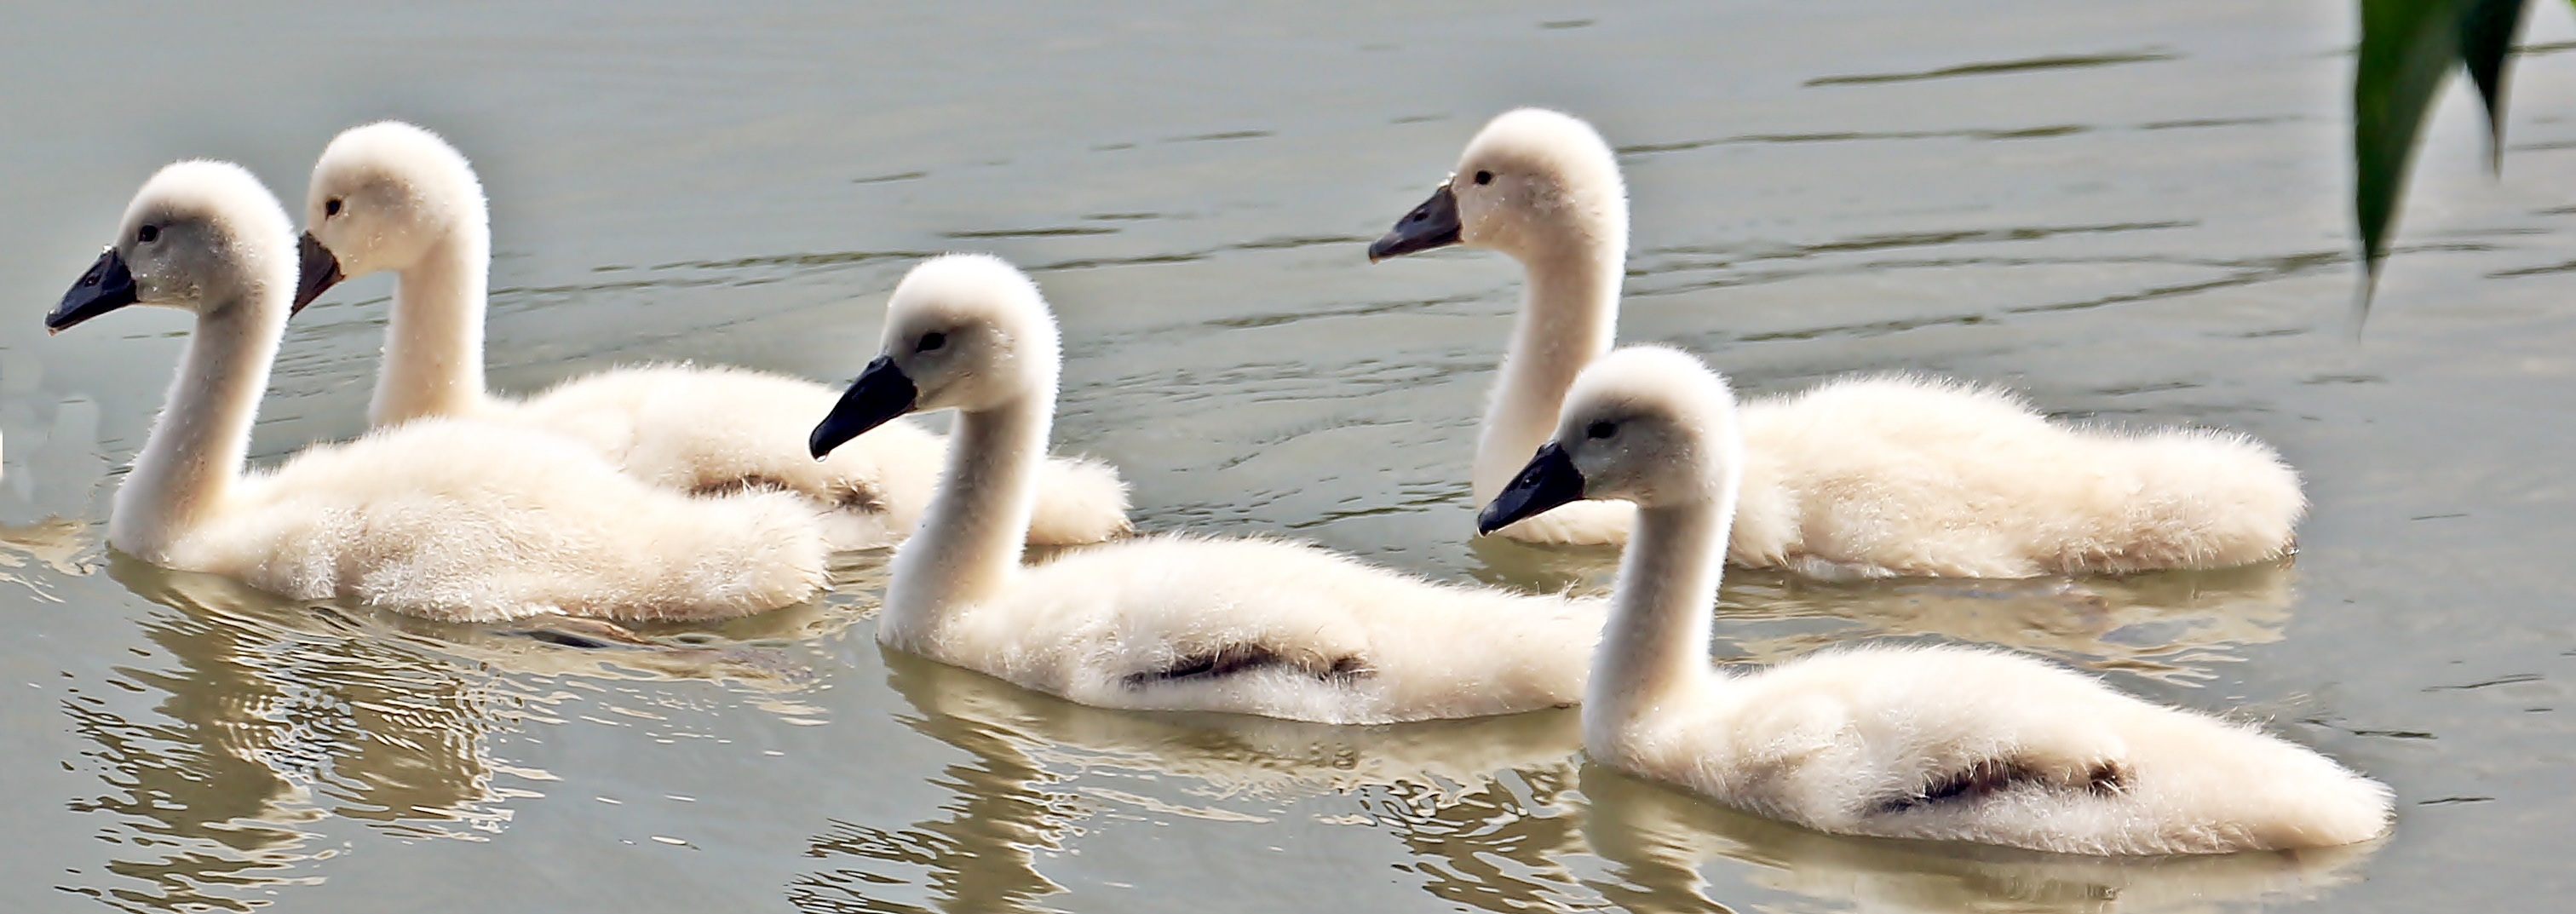
water, bird, white, lake, animal, cute, pond, fluffy, beak, fauna, plumage, swan, background, swans, vertebrate, cygnet, waterfowl, waters, water bird, animal world, wildlife photography, young swans, young swan, baby swan, swan baby, ducks geese and swans